Mauretania Tingitana

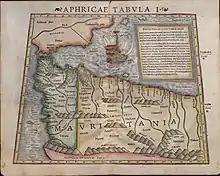
Sebastian Münster's "Aphricae Tabula I", depicting Mauretania Tingitana in 1540

After the death in 40 AD of Ptolemy of Mauretania, the last Ptolemaic ruler of the Kingdom of Mauretania, in about 44 AD Roman Emperor Claudius annexed the kingdom to the Roman Empire and partitioned it into two Roman provinces: Mauretania Tingitana and Mauretania Caesariensis. The Mulucha (Moulouya River), located around 60 km west of modern Oran, Algeria, became the border separating them.